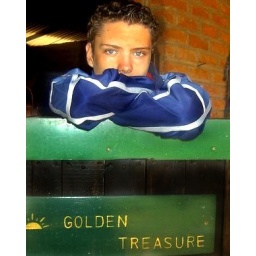
2004, in Malawi at a horse ranch. No, the sign doesn't refer to me. haha